Railgrinder

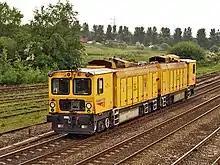
Switch and crossing railgrinder

The machines have been in use in North America and Europe since the early 20th century. They are made by specialist rail maintenance companies who may also operate them under contract.